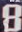
Number: 8